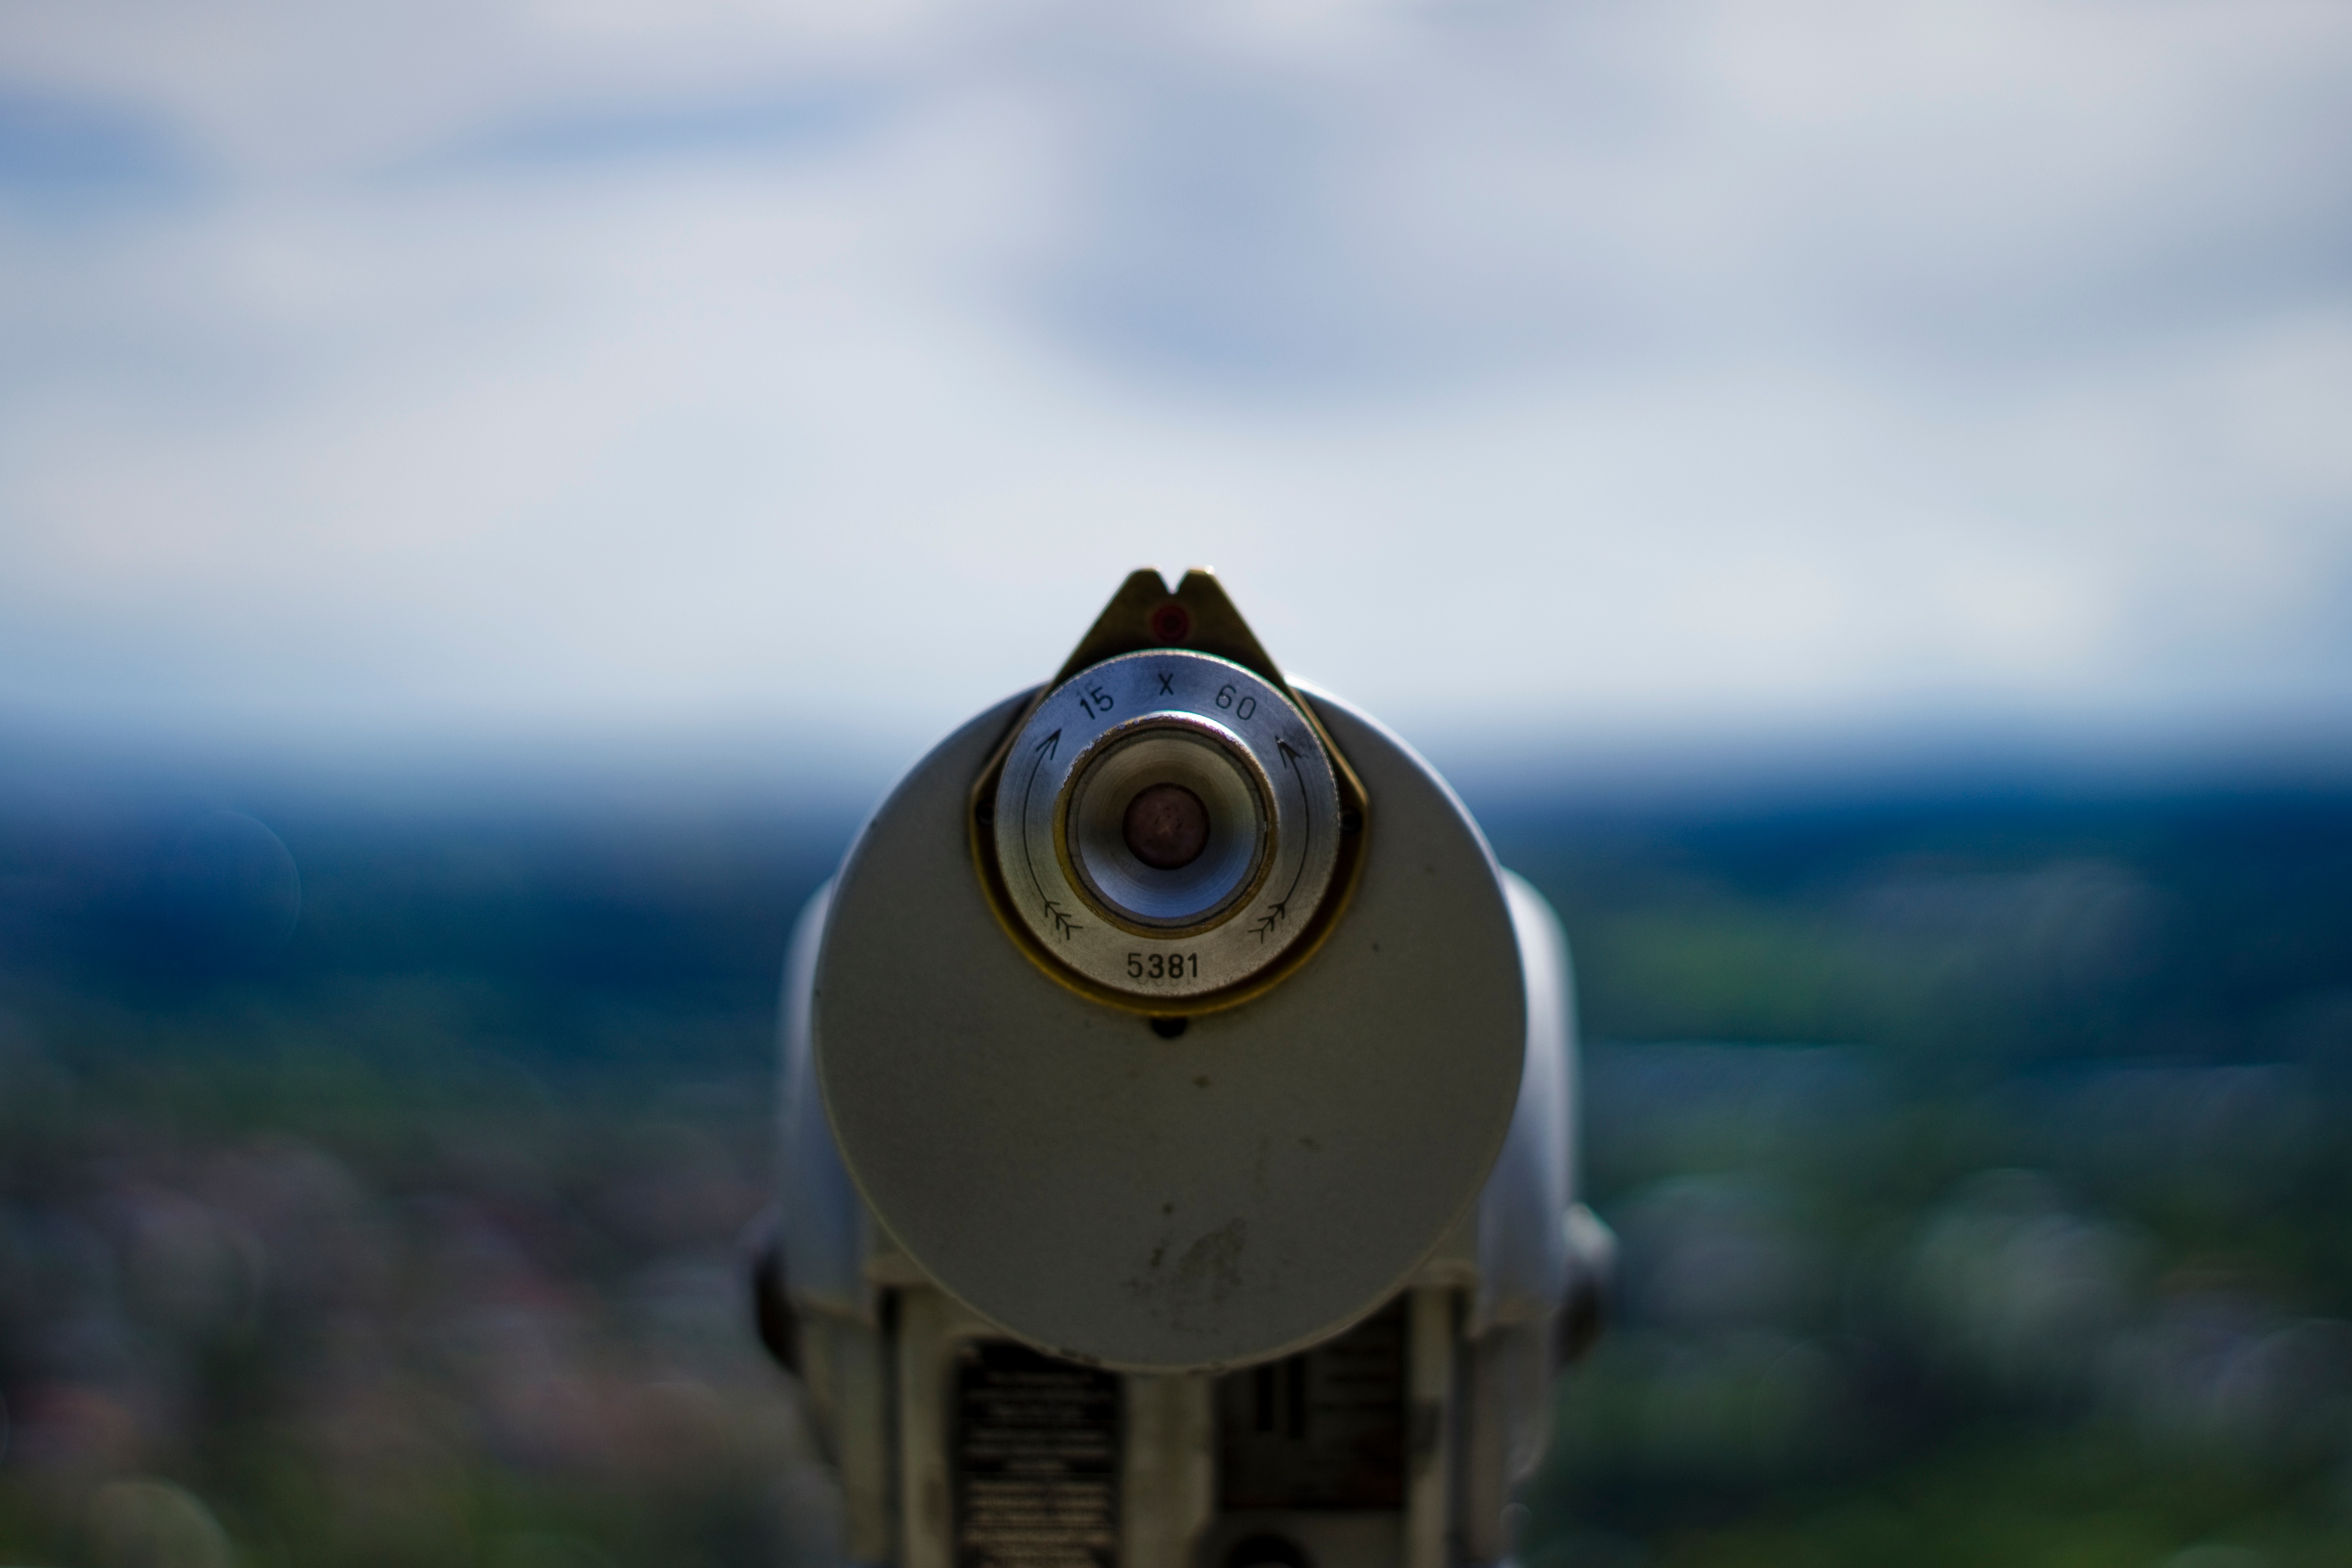
light, sky, photography, aircraft, reflection, vehicle, blue, close up, screenshot, macro photography, atmosphere of earth